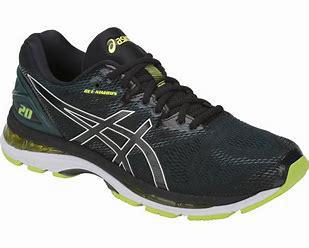
Brand: Asics
Model: Gel Nimbus 9